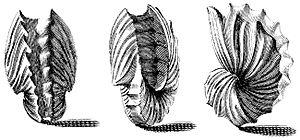
Argonauta hians est une espèce de mollusques céphalopodes de la famille des Argonautidae.